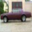
Label: automobile